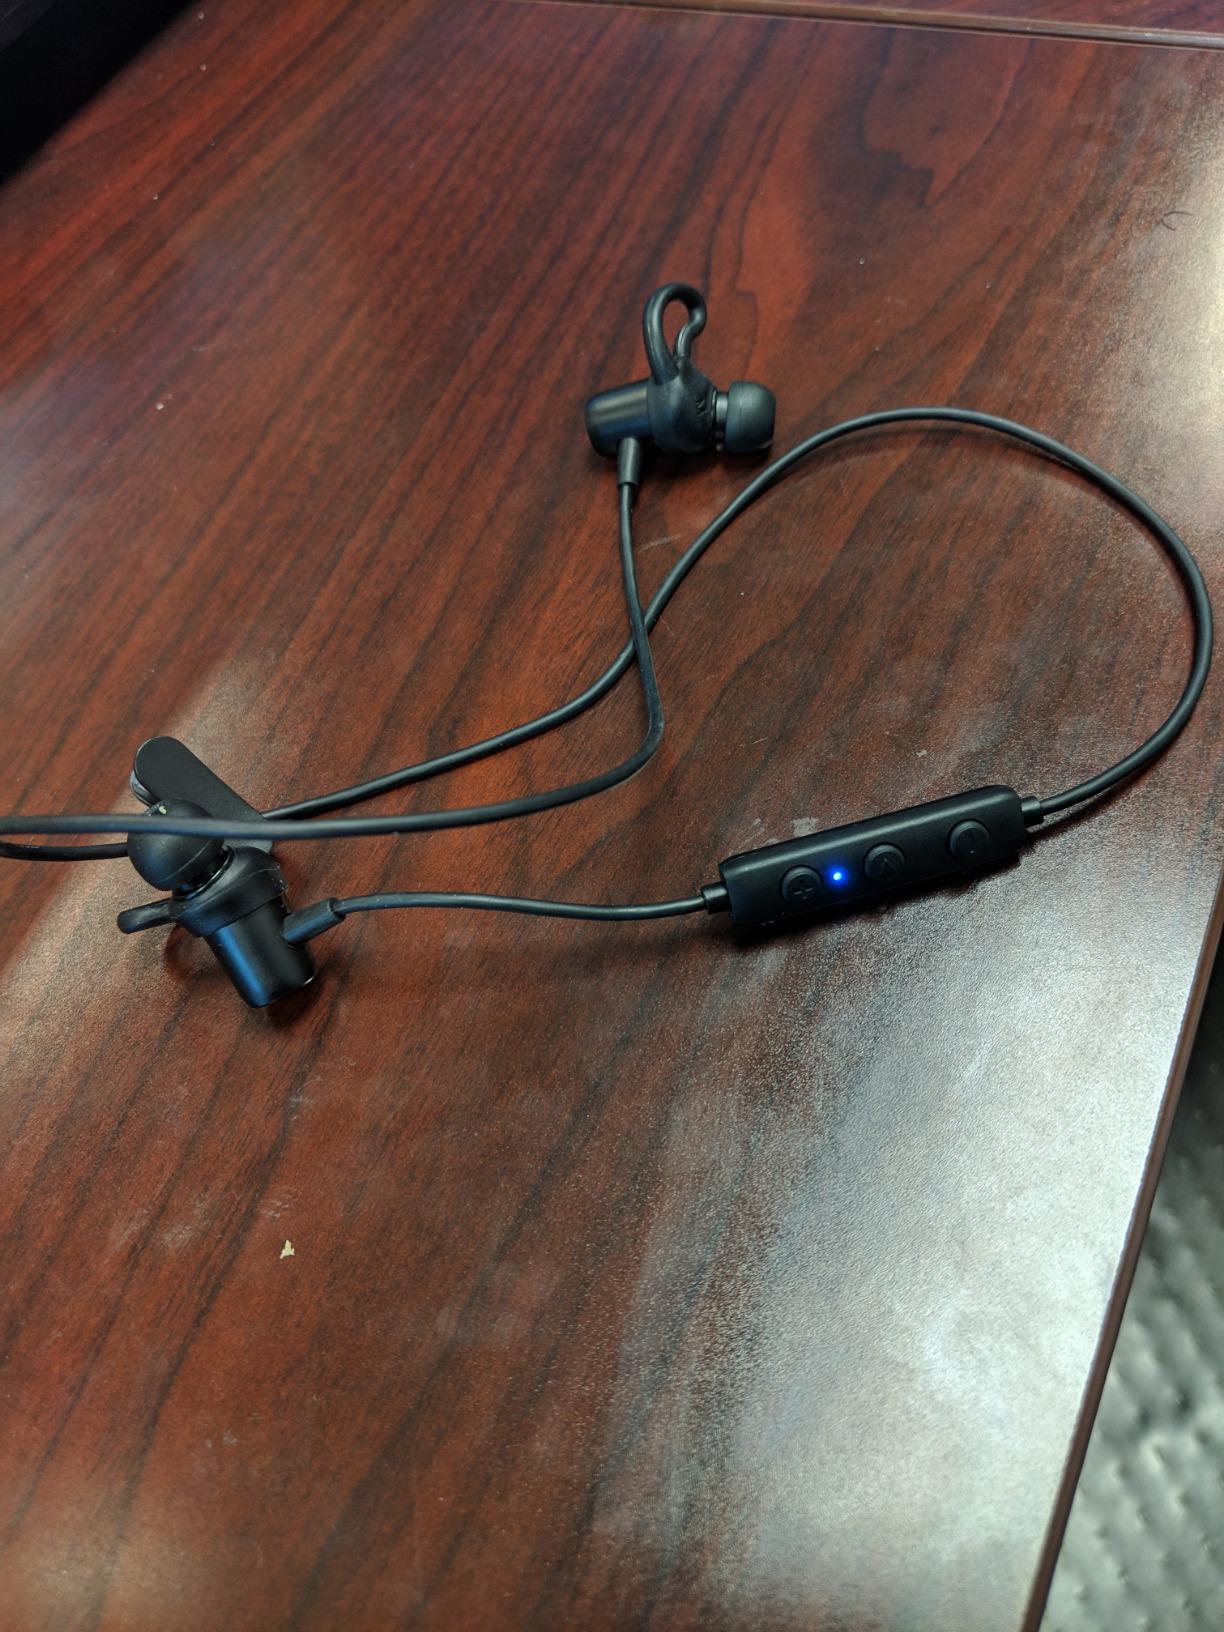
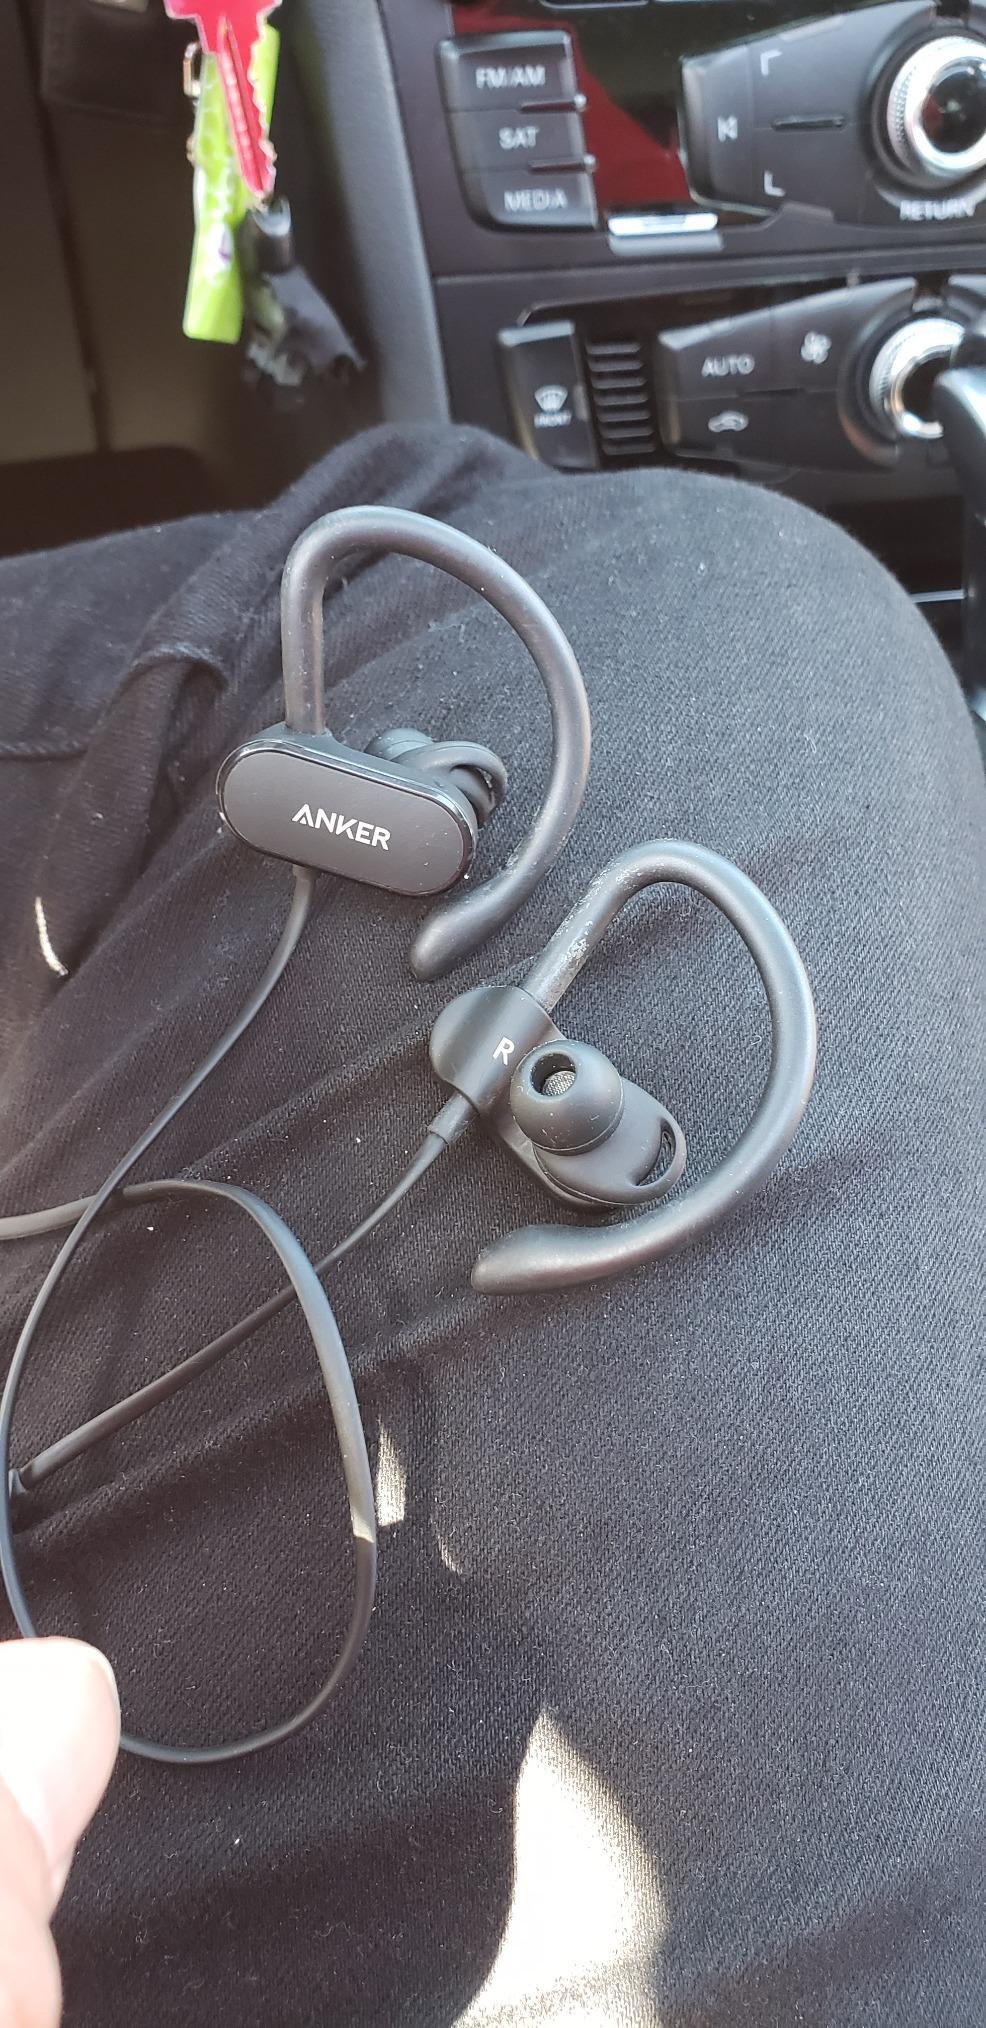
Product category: headphones
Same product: no